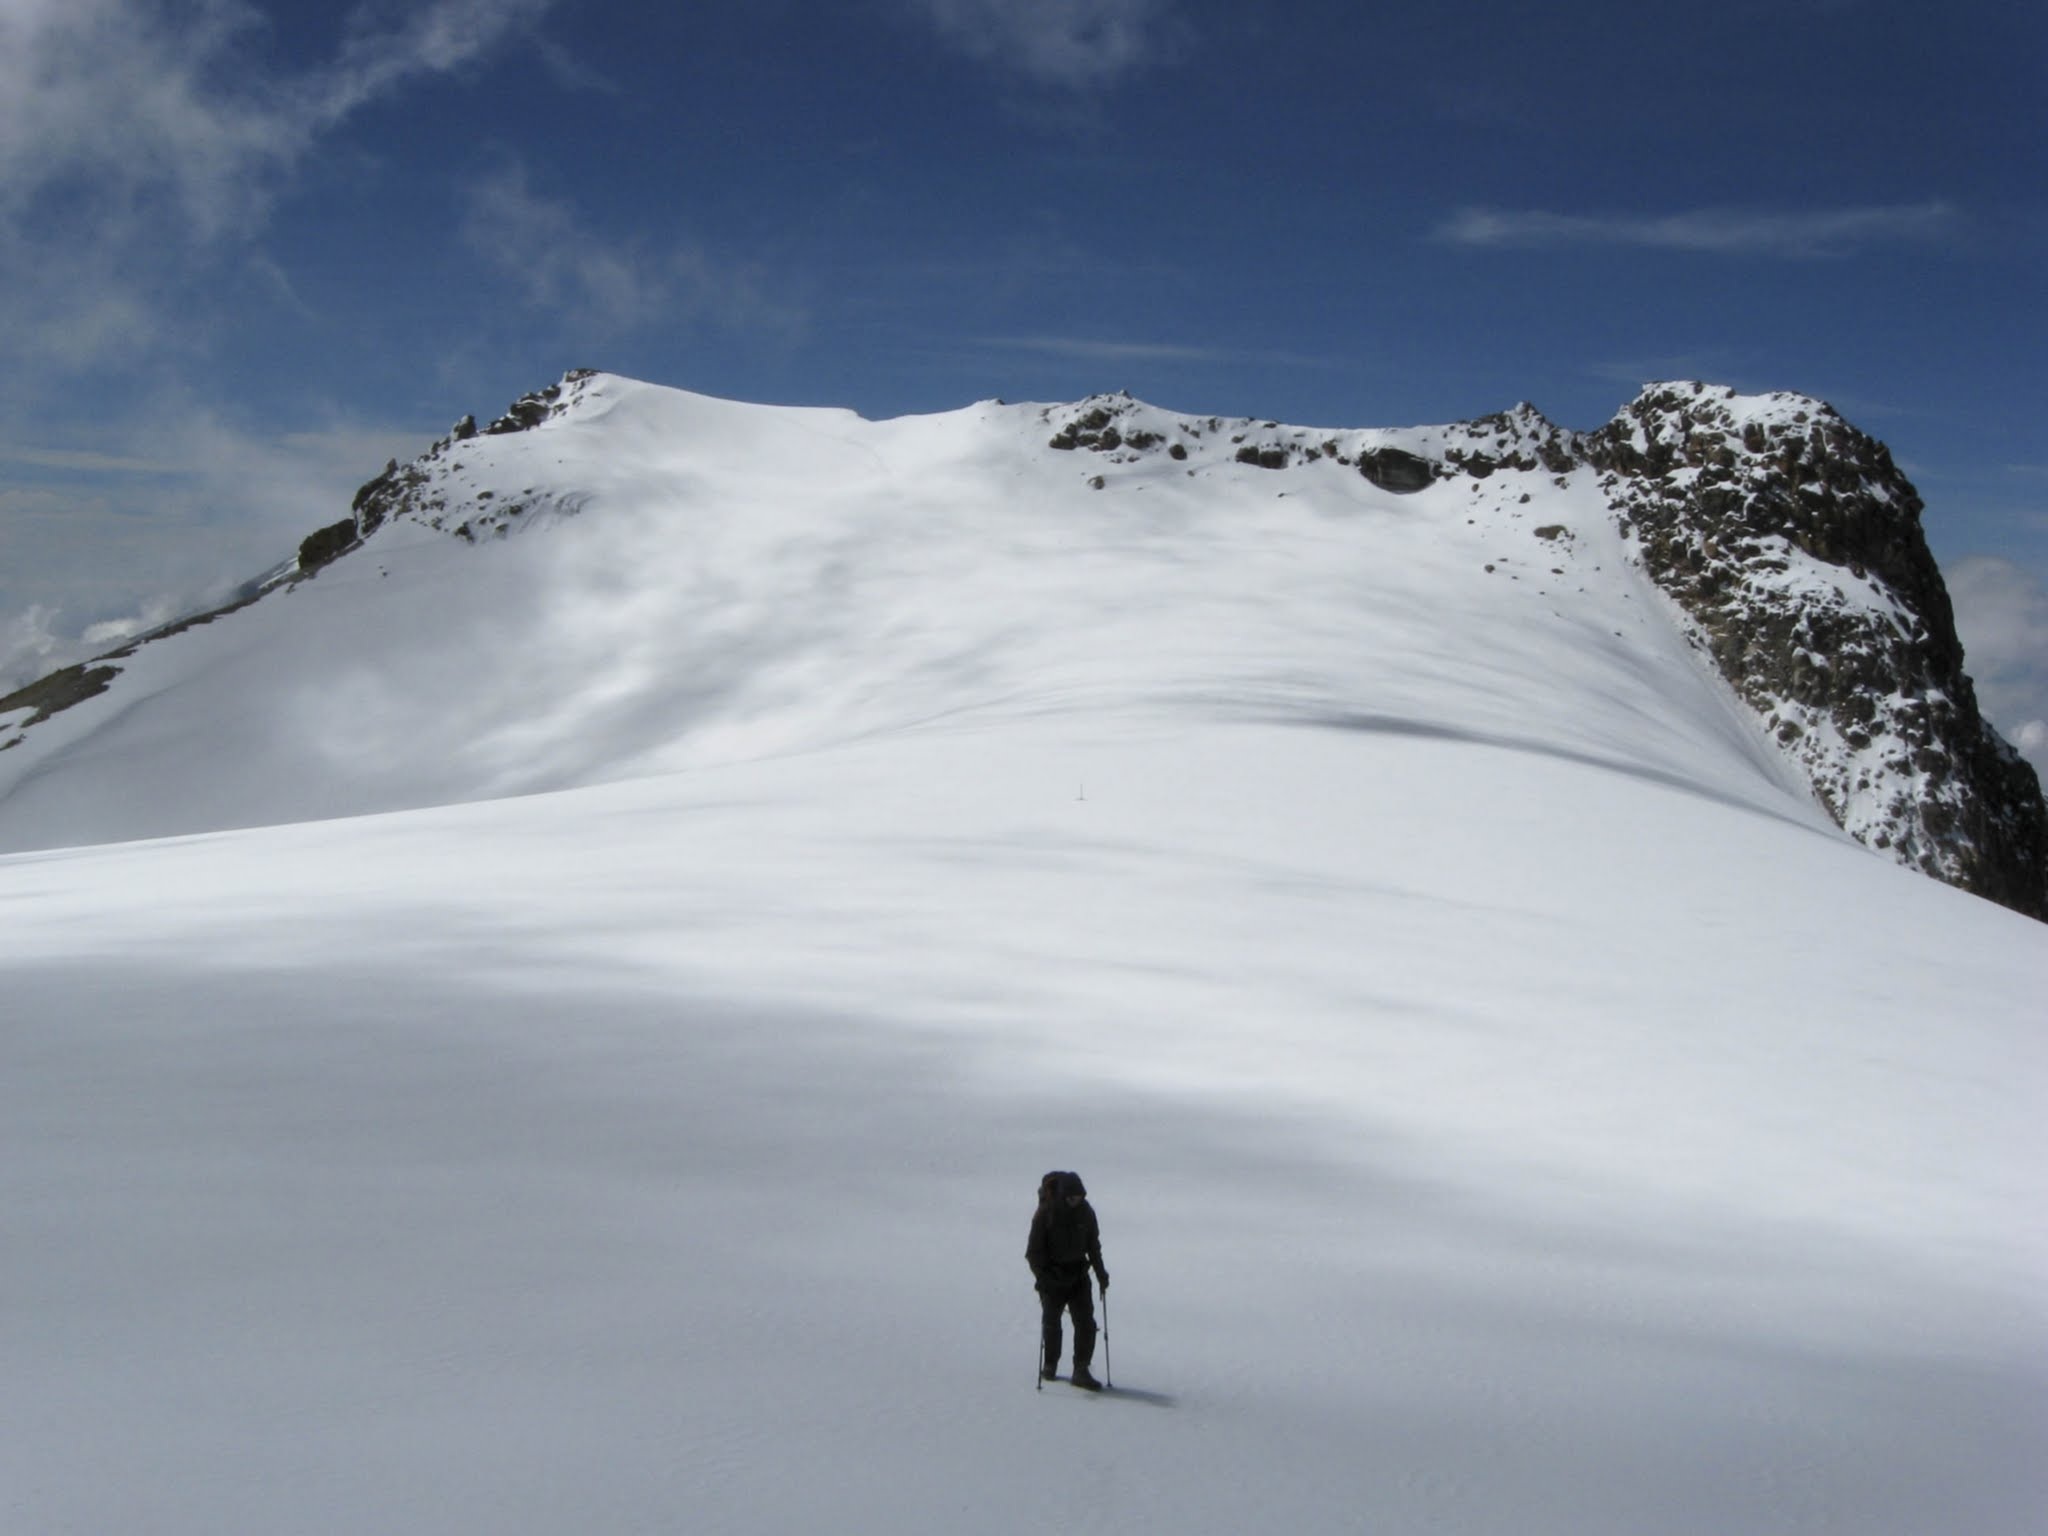
landscape, nature, mountain, snow, cold, winter, white, mountain range, ice, weather, peace, extreme sport, skiing, ridge, summit, sports equipment, mountaineering, winter sport, sports, alps, mexico, ski, footwear, nevada, piste, ski touring, snowy landscape, escalation, ski mountaineering, ski equipment, mountainous landforms, geological phenomenon, iztaccihuatl, snowy road